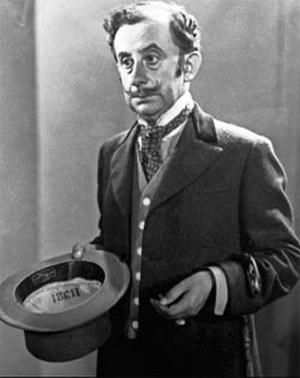
Grigore Vasiliu Birlic était un comédien roumain.